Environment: real
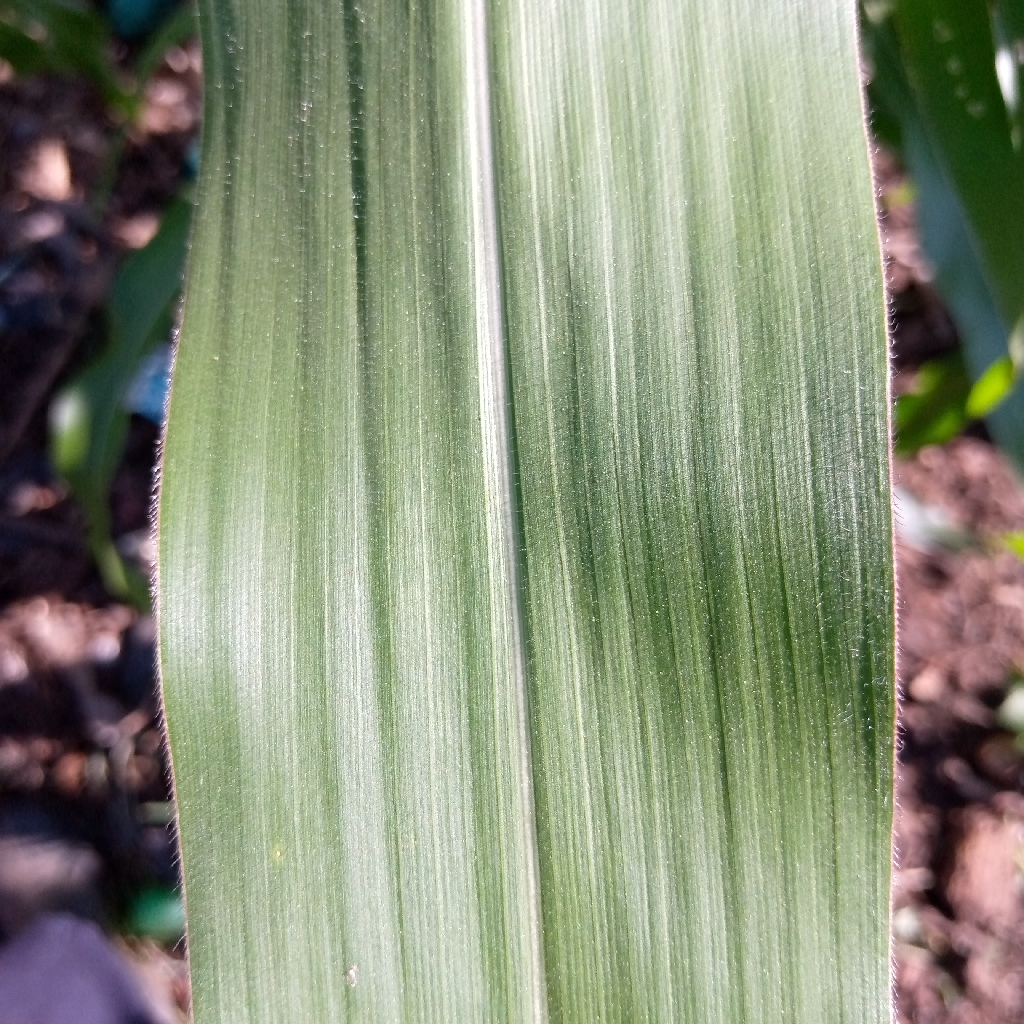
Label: healthy